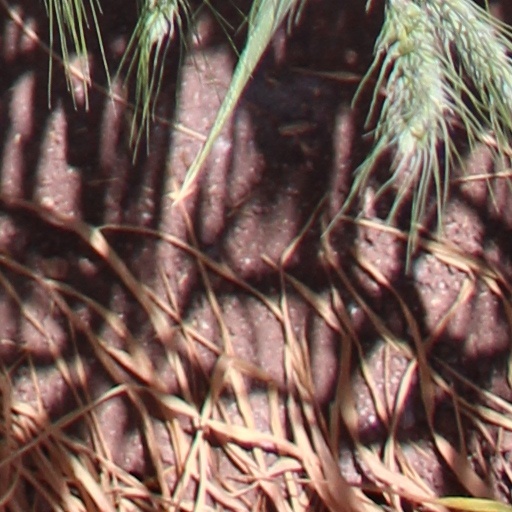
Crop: wheat